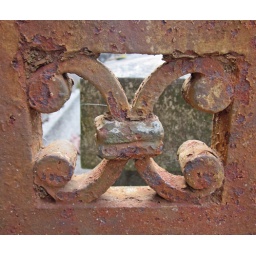
Very rusty X design in grave monument fence